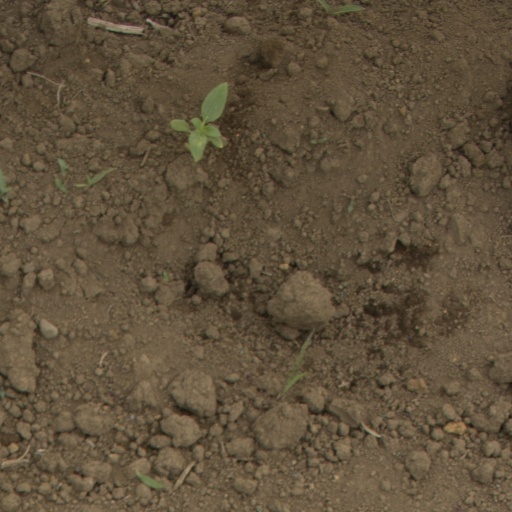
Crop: Jerusalem artichoke